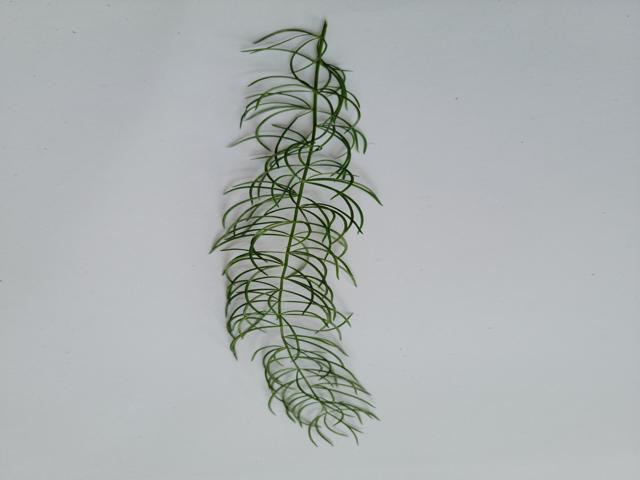
Plant: shotomuli